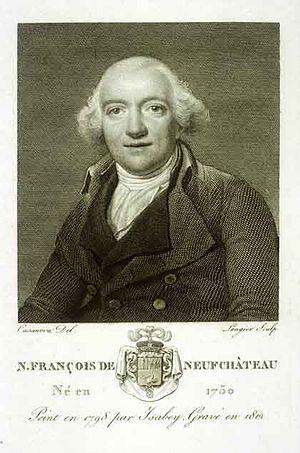
L'exposition des produits de l'industrie française est une manifestation publique organisée à Paris de 1798 à 1849 afin « d'offrir un panorama des productions des diverses branches de l’industrie dans un but d’émulation », et qui, dans l'esprit, est à l'origine de la première exposition universelle en 1851.
Nicolas François, dit François de Neufchâteau, puis comte François de Neufchâteau, est un écrivain, homme politique et agronome français, né à Saffais le 17 avril 1750 et mort à Paris le 10 janvier 1828.